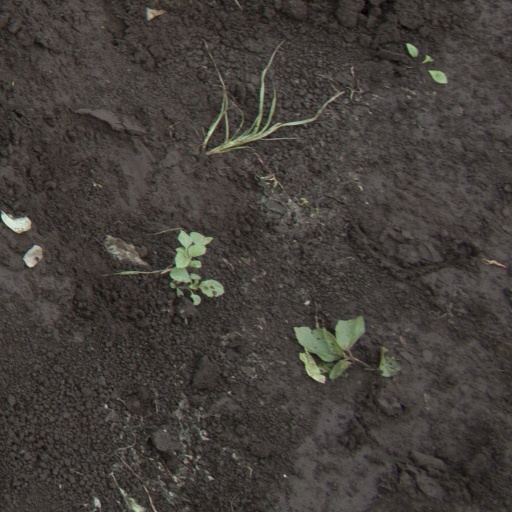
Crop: soybean